Daniel Henry Mueggenborg

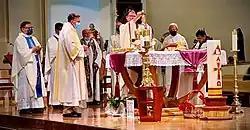
Bishop Mueggenborg holding the host during a mass at Immaculate Conception Catholic Church in Sparks, Nevada

Pope Francis appointed Mueggenborg as an auxiliary bishop for the Archdiocese of Seattle on April 6, 2017. On May 31, 2017, he was consecrated by Archbishop J. Peter Sartain at St. James Cathedral in Seattle, with Bishops David Konderla and Eusebio de la Luz Elizondo Almaguer serving as co-consecrators.